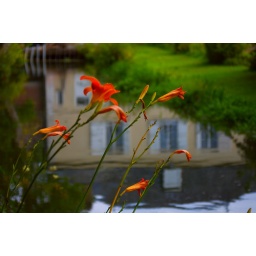
Oranges flowers with reflections of the house in the water of the river surrounded by green grass